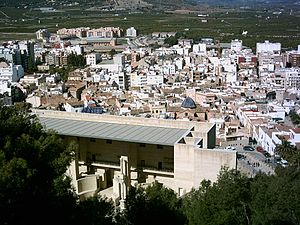
Sagunto
Byen set fra borgen
Sagunto er en antik by i Spanien, i nutidens frugtbare distrikt Camp de Morvedre i provinsen Valencia i den østlige del af landet. Den er beliggende et sted som er præget af bakker, 33 km nord for Valencia, nær Costa del Azahar ved Middelhavet.